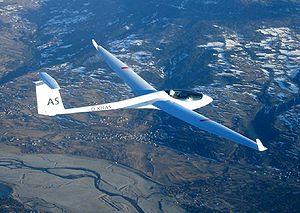
L'ASW 24 est un planeur monoplace de haute performance de classe Standard.